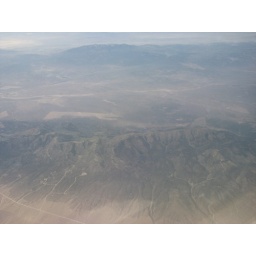
These actually look like &amp;quot;purple mountains majesty&amp;quot; when seen in person - doesn't translate to photography.